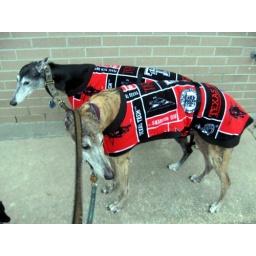
The dogs are taking a chance walking around tiger country wearing their Texas Tech Colors.